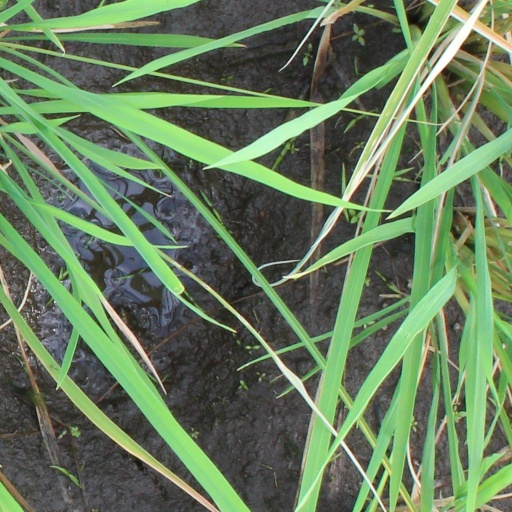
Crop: rice